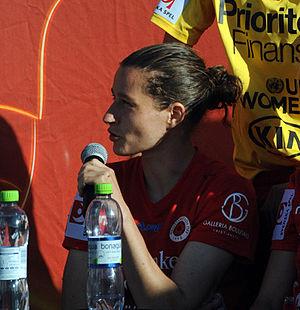
Johanna Rasmussen est une footballeuse internationale danoise. Elle joue habituellement comme ailier gauche.